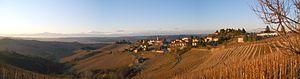
Treiso est une commune italienne de la province de Coni dans la région Piémont en Italie.